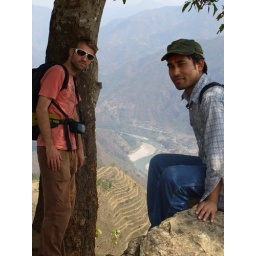
boys in mountains